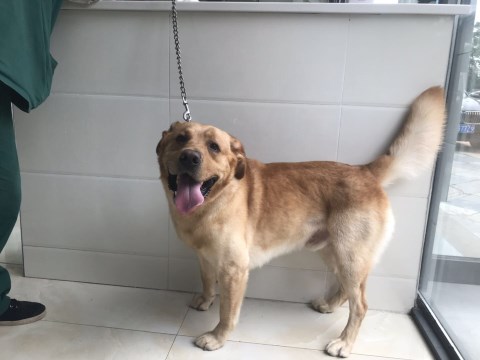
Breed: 3580-n000122-Labrador_retriever